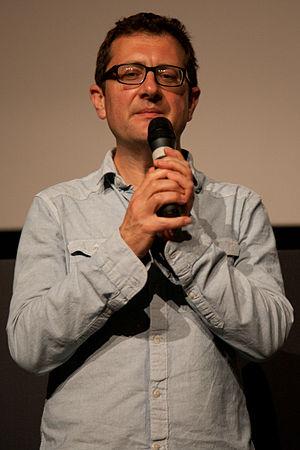
Bernard Rose presente ""Mr Nice"" au festival du film Britannique de Dinard 2010."
Bernard Rose est un réalisateur, scénariste, directeur de la photographie et monteur britannique, né à Londres le 4 août 1960.